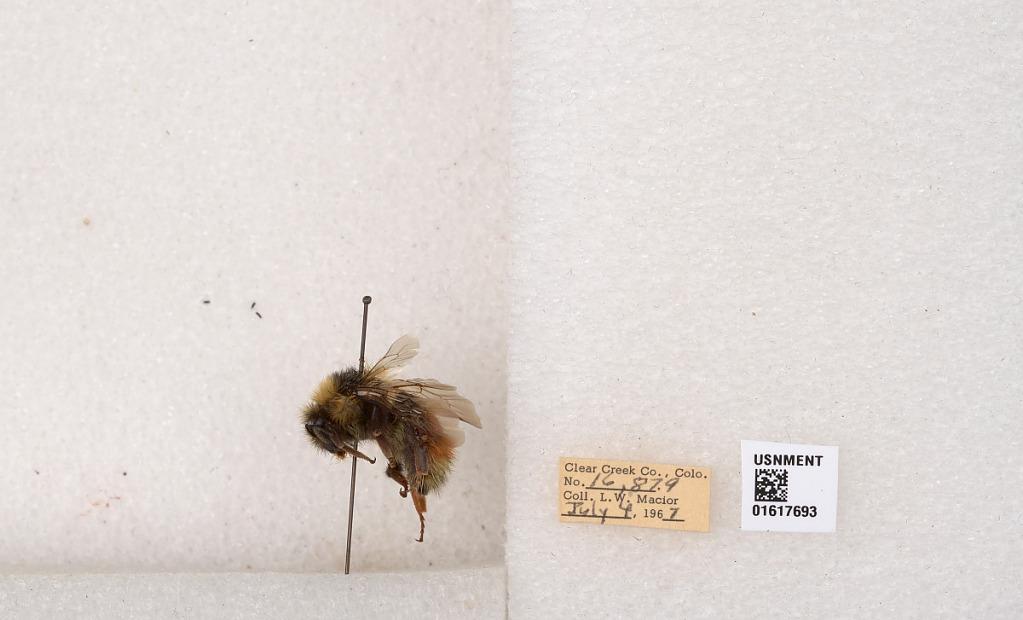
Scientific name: Bombus (Pyrobombus) sylvicola Kirby
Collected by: L. Macior
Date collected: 1967-7-4
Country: United States
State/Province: Colorado
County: Clear Creek
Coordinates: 39.7006, -105.694